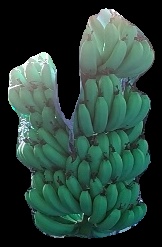
Variety: pachbale
Grade: grade1